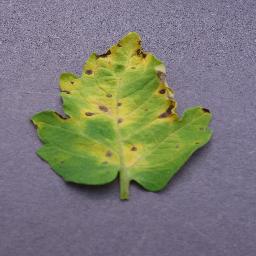
Label: Tomato___Septoria_leaf_spot